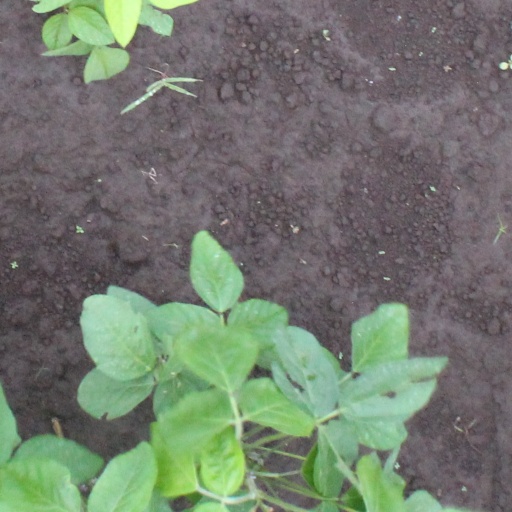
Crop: soybean